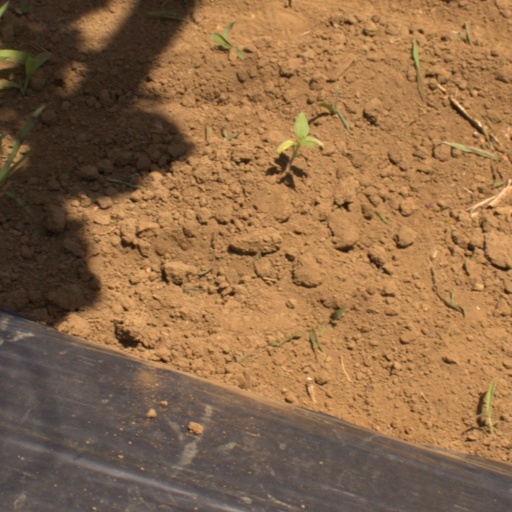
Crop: Jerusalem artichoke